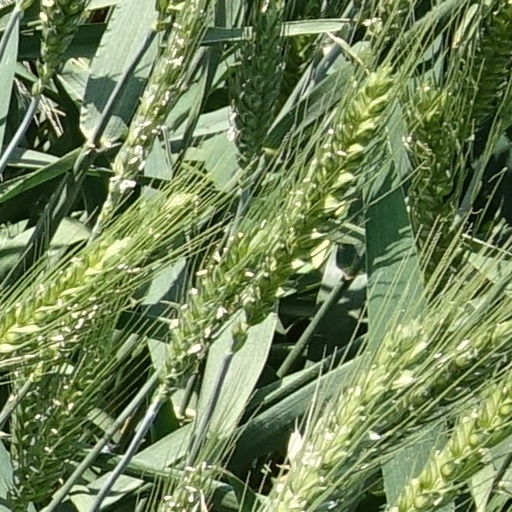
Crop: wheat